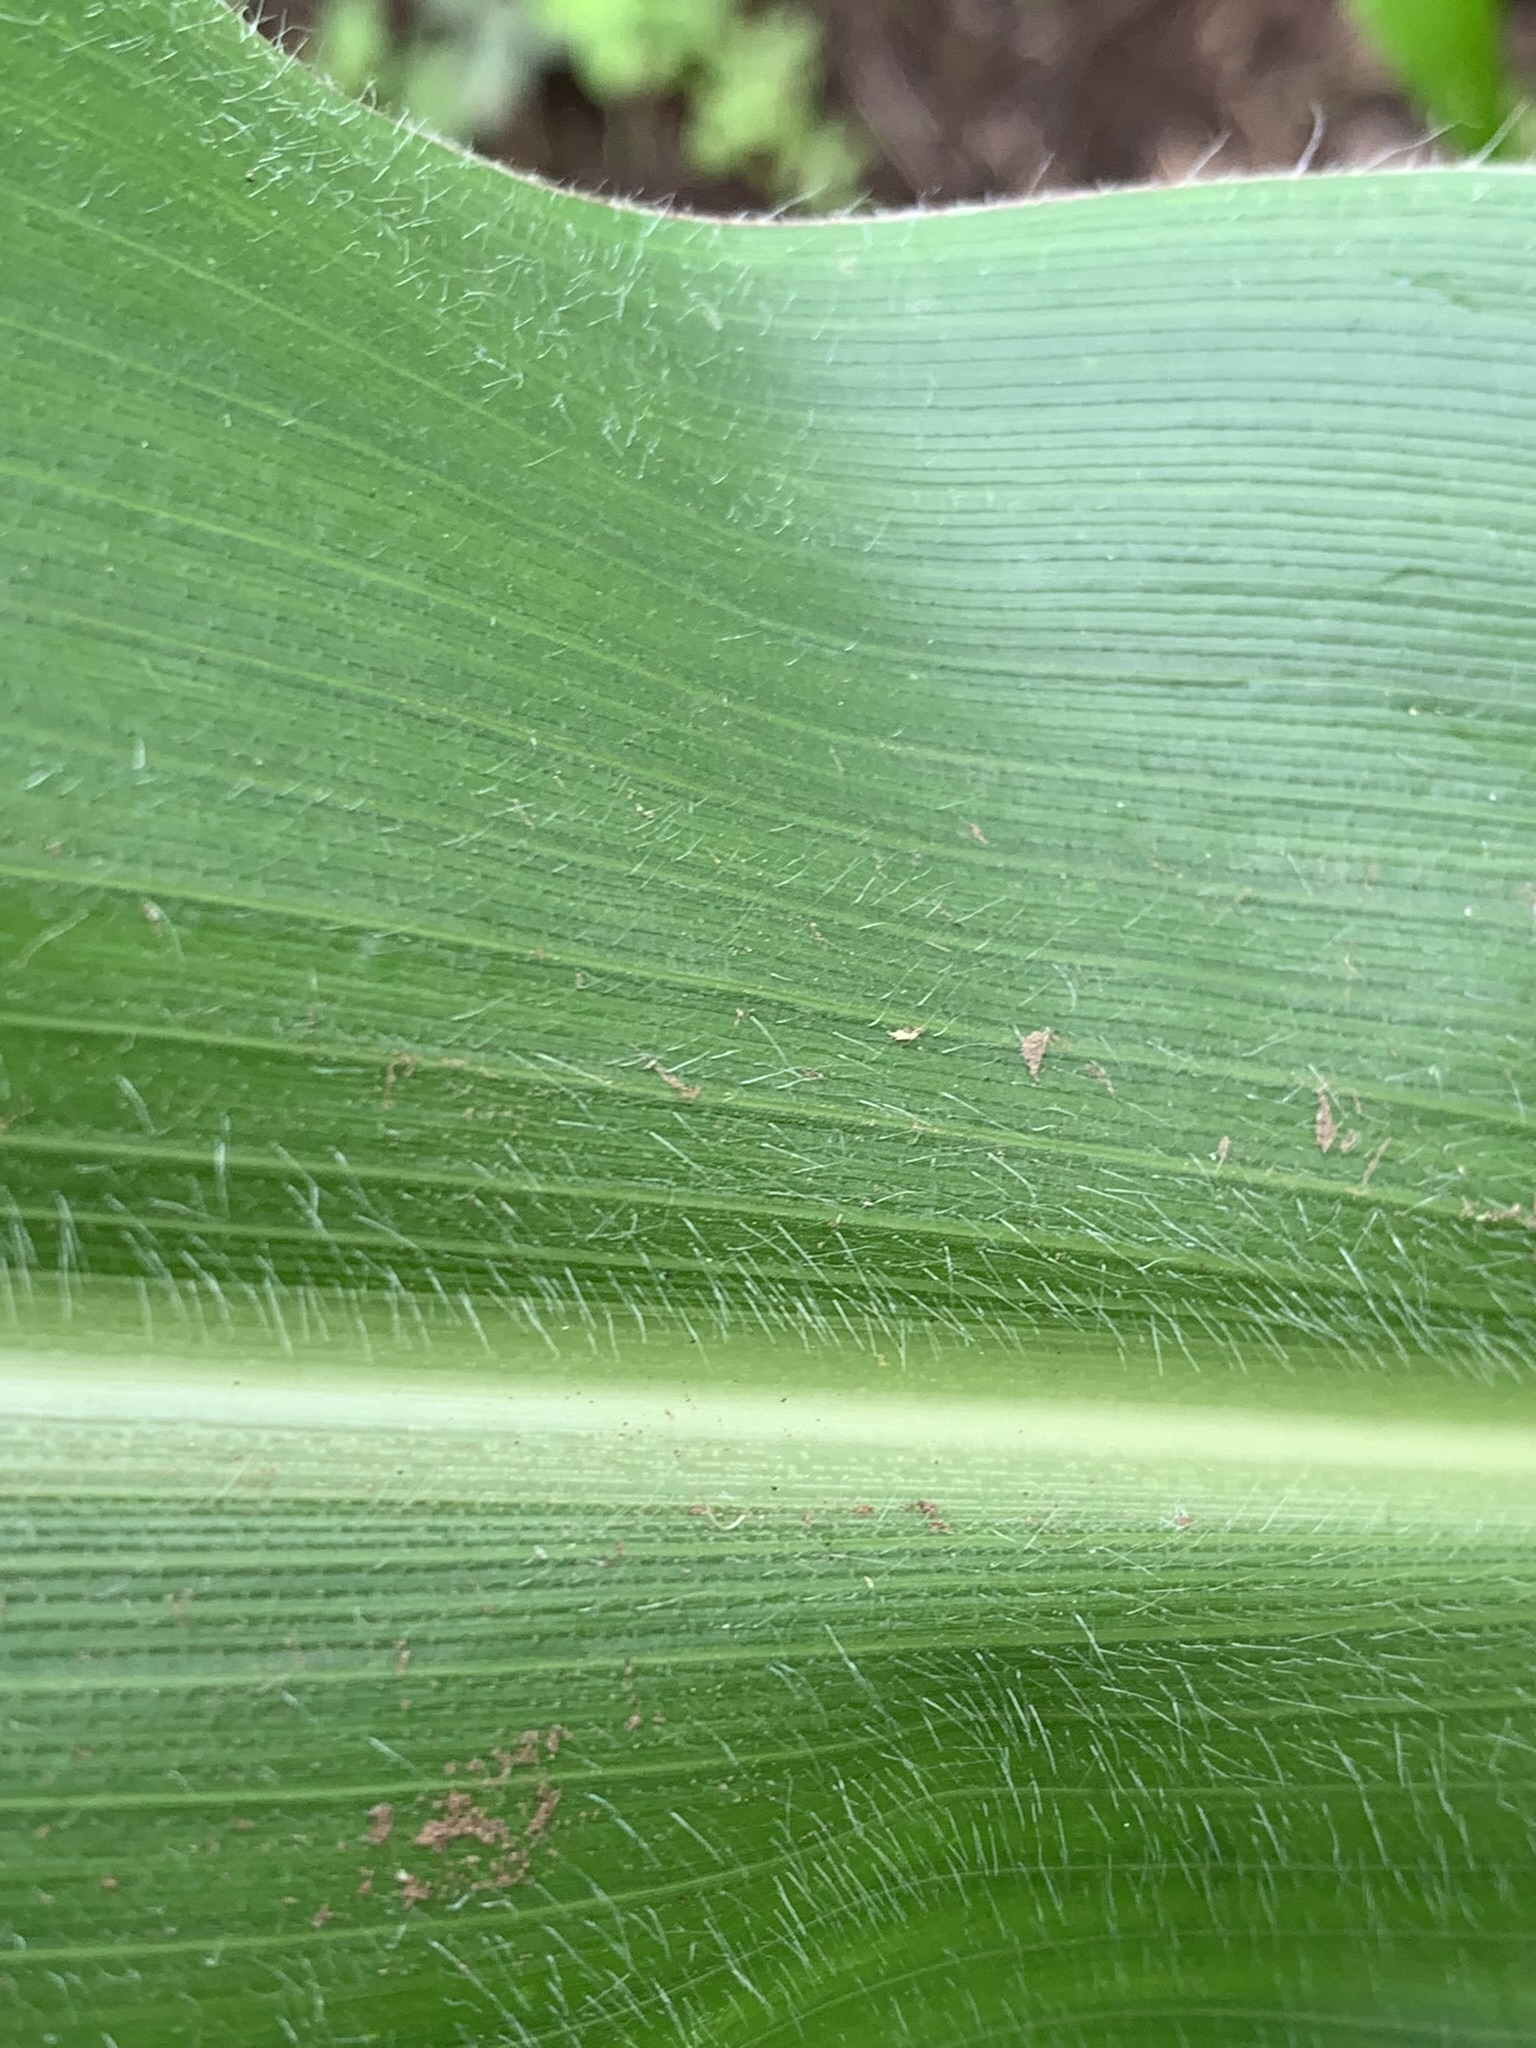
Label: Healthy